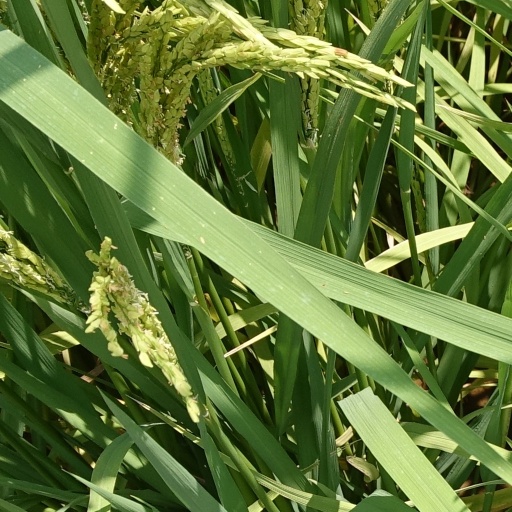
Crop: rice